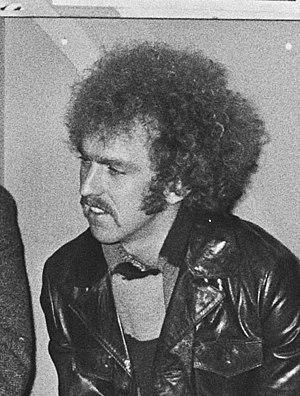
Bernard Mathew Leadon III dit Bernie, né le 19 juillet 1947 à Minneapolis au Minnesota, est un musicien américain auteur-compositeur et membre fondateur des Eagles. Avant de jouer avec eux, il était membre de trois groupes country/rock, Hearts & Flowers, Dillard & Clark et les Flying Burrito Brothers. Il est multi-instrumentiste issu d’un fond de bluegrass. Il a présenté des éléments de cette musique à un large public au cours de son séjour avec les Eagles.